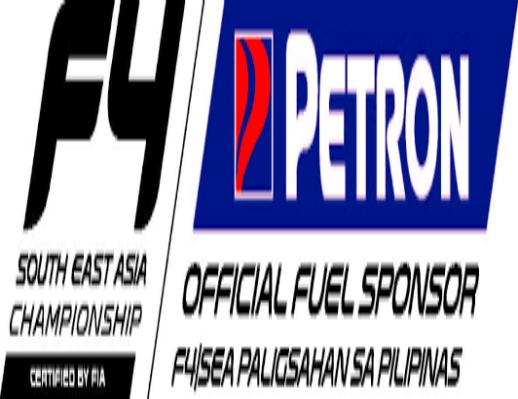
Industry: Transportation